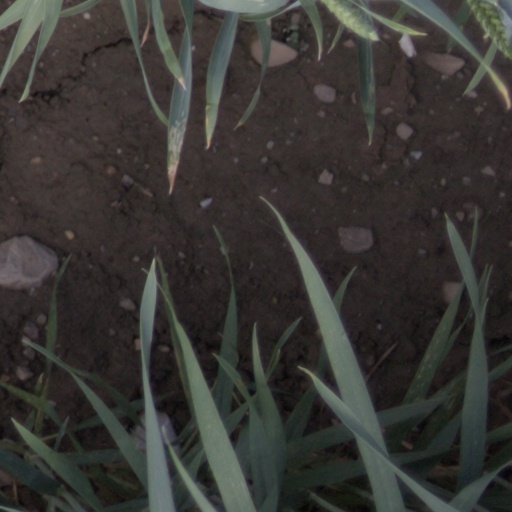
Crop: wheat